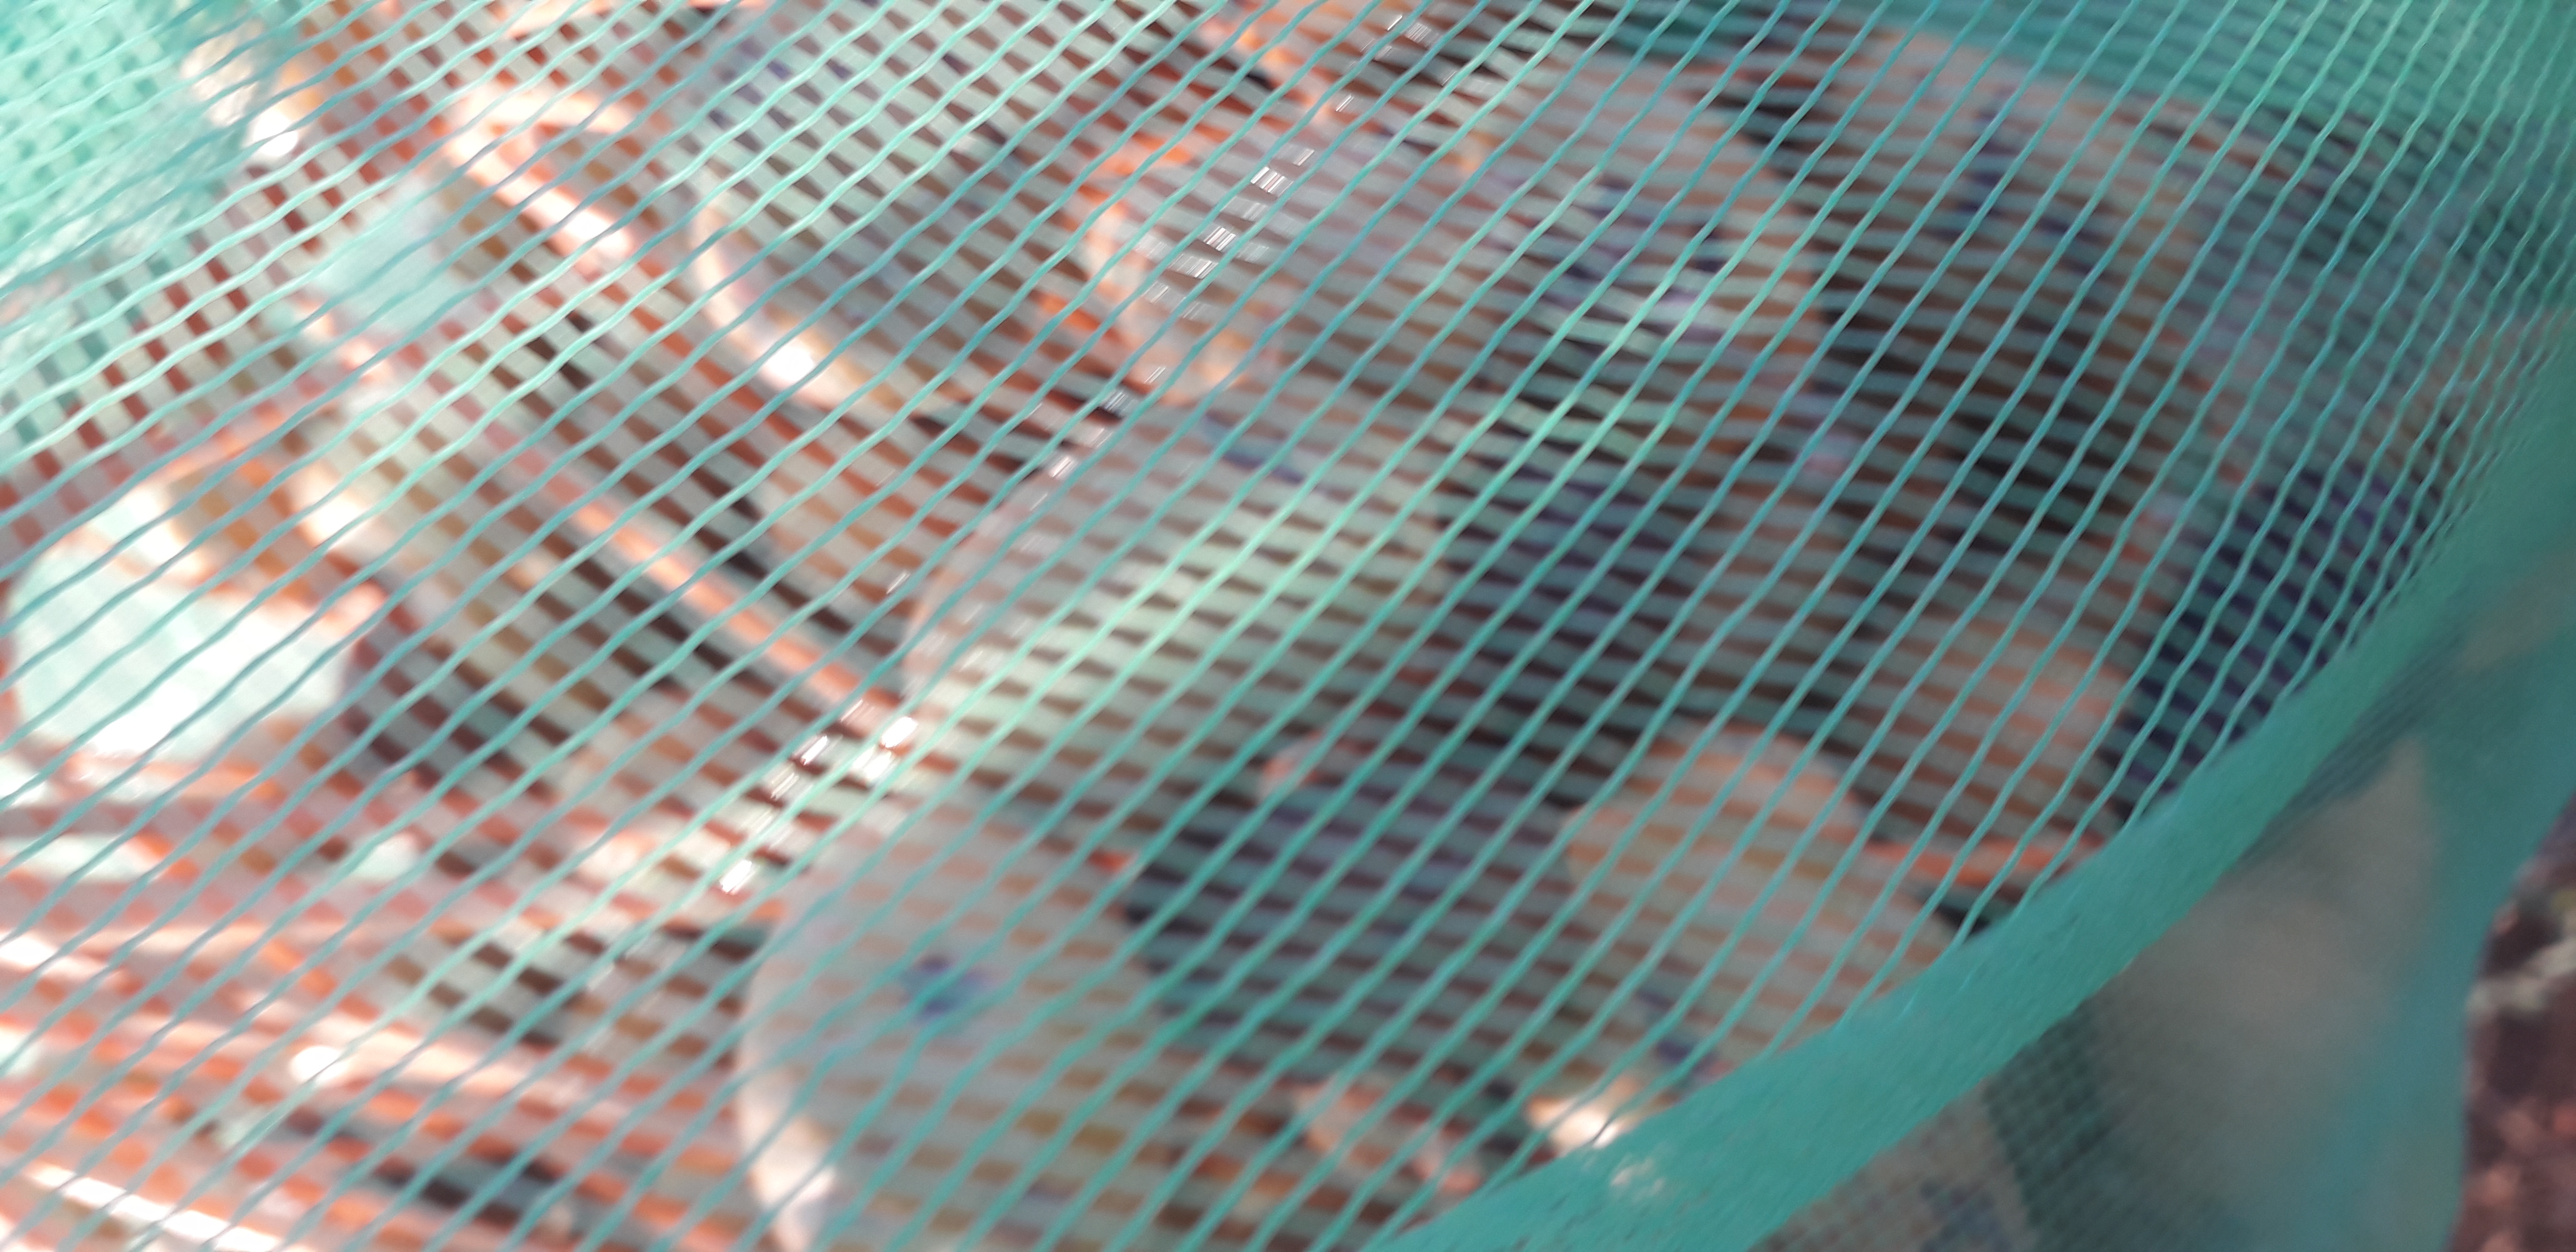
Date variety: Boufagous